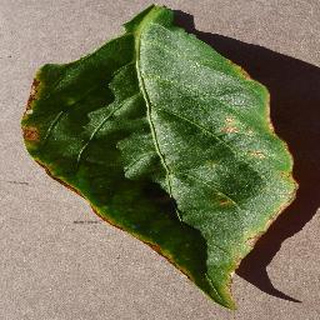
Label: bell_pepper_bacterial_spot